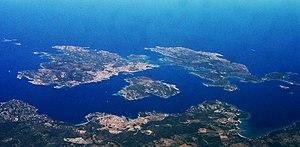
L'Archipel de La Maddalena est un groupe d'îles situé au nord-est de la Sardaigne, au large de la Costa Smeralda.